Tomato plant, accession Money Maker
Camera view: tilt-top (135 deg); turntable rotation: 270 degrees
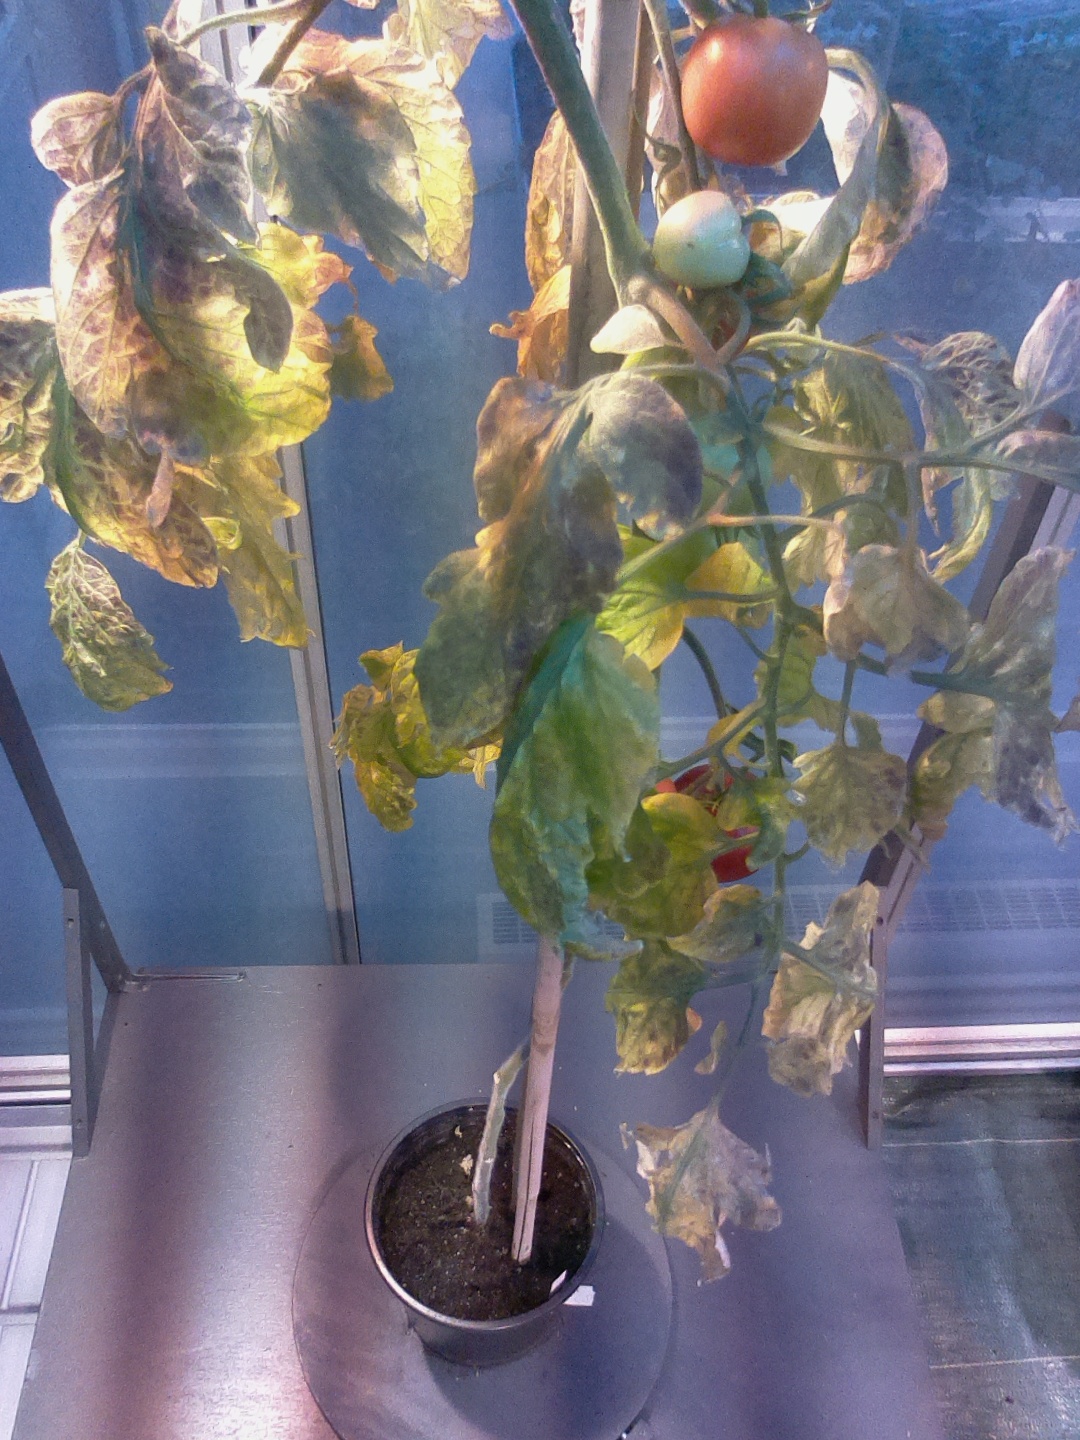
BBCH growth stage 87: 70%-80% of fruits show typical fully ripe color